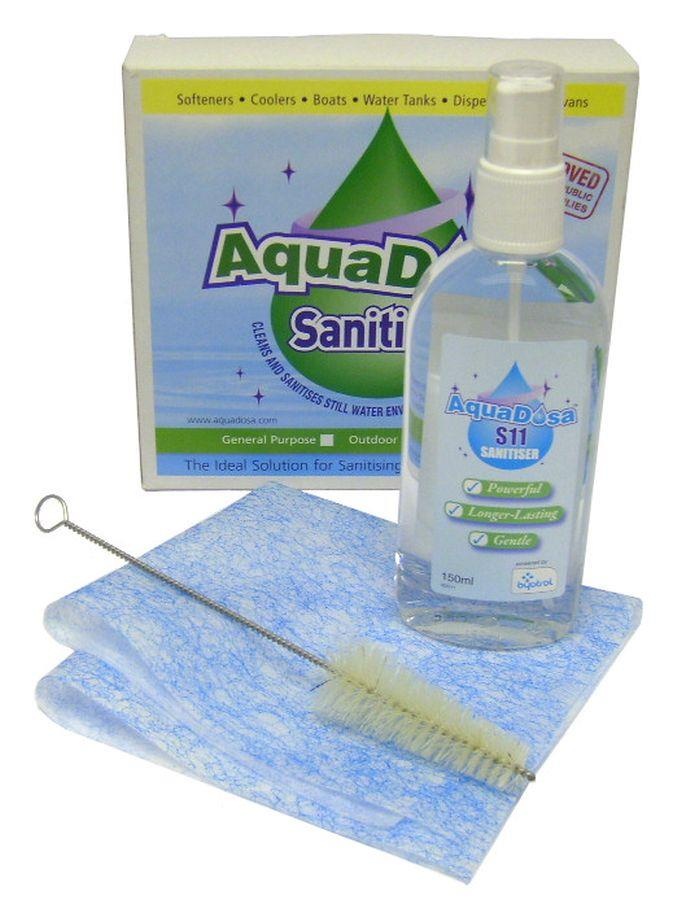
ValueX Sterilisation Kit for Water Cooler - 299007
ValueX Sterilisation Kit for Water Cooler - 299007 Watert cooler care kit cleans disinfects and sanitises yout water cooler and destroys germs and bacteria. Comprises sanitising solution spray top scouring pad and tap brush.
Brand: Exertis
Category: Home & Garden > Kitchen & Dining > Kitchen Appliance Accessories > Water Cooler Accessories